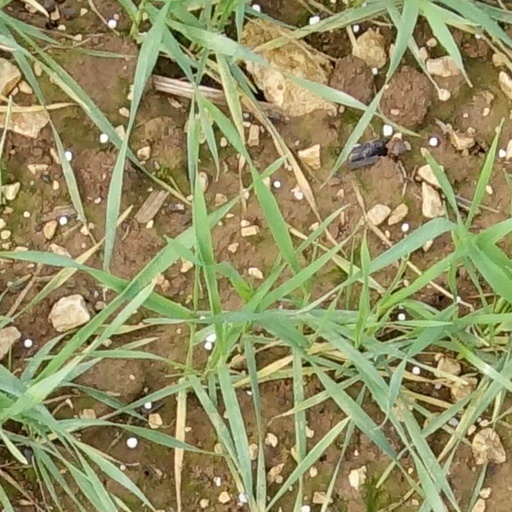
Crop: wheat